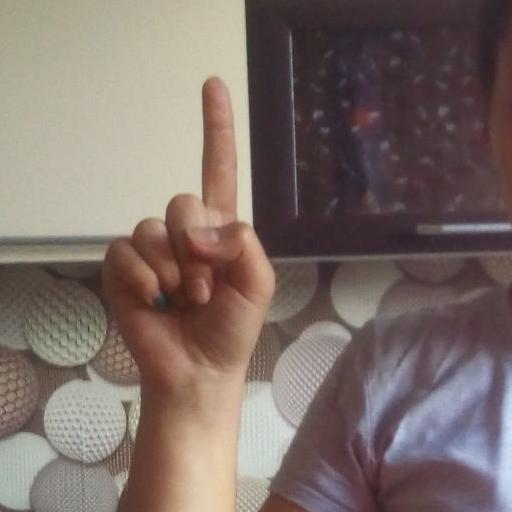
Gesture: one